Mackenzie Hawkesby

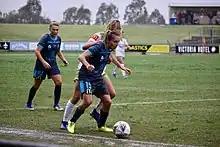
Hawkesby with Sydney FC in 2021

Mackenzie Hawkesby (born 13 April 2000) is an Australian professional footballer currently playing for Sydney FC in the Australian A-League Women.